COVID-19 pandemic in Hong Kong

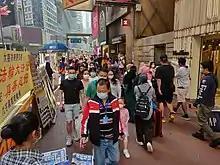
Street in Hong Kong during the COVID-19 pandemic

The COVID-19 pandemic in Hong Kong is part of the worldwide pandemic of coronavirus disease 2019 caused by severe acute respiratory syndrome coronavirus 2. The virus was first confirmed to have spread to Hong Kong on 23 January 2020. Confirmed cases were generally transferred to Princess Margaret Hospital's Infectious Disease Centre for isolation and centralised treatment. On 5 February, after a five-day strike by front-line medical workers, the Hong Kong government closed all but three border control points, with Hong Kong International Airport, Shenzhen Bay Control Point, and Hong Kong–Zhuhai–Macau Bridge Control Point remaining open.